Quentin Boisgard

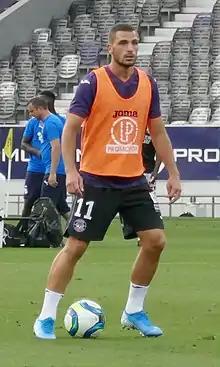
Boisgard in 2019

Quentin Lou Boisgard (born 17 March 1997) is a French professional footballer who plays as a midfielder for Ekstraklasa club Piast Gliwice.